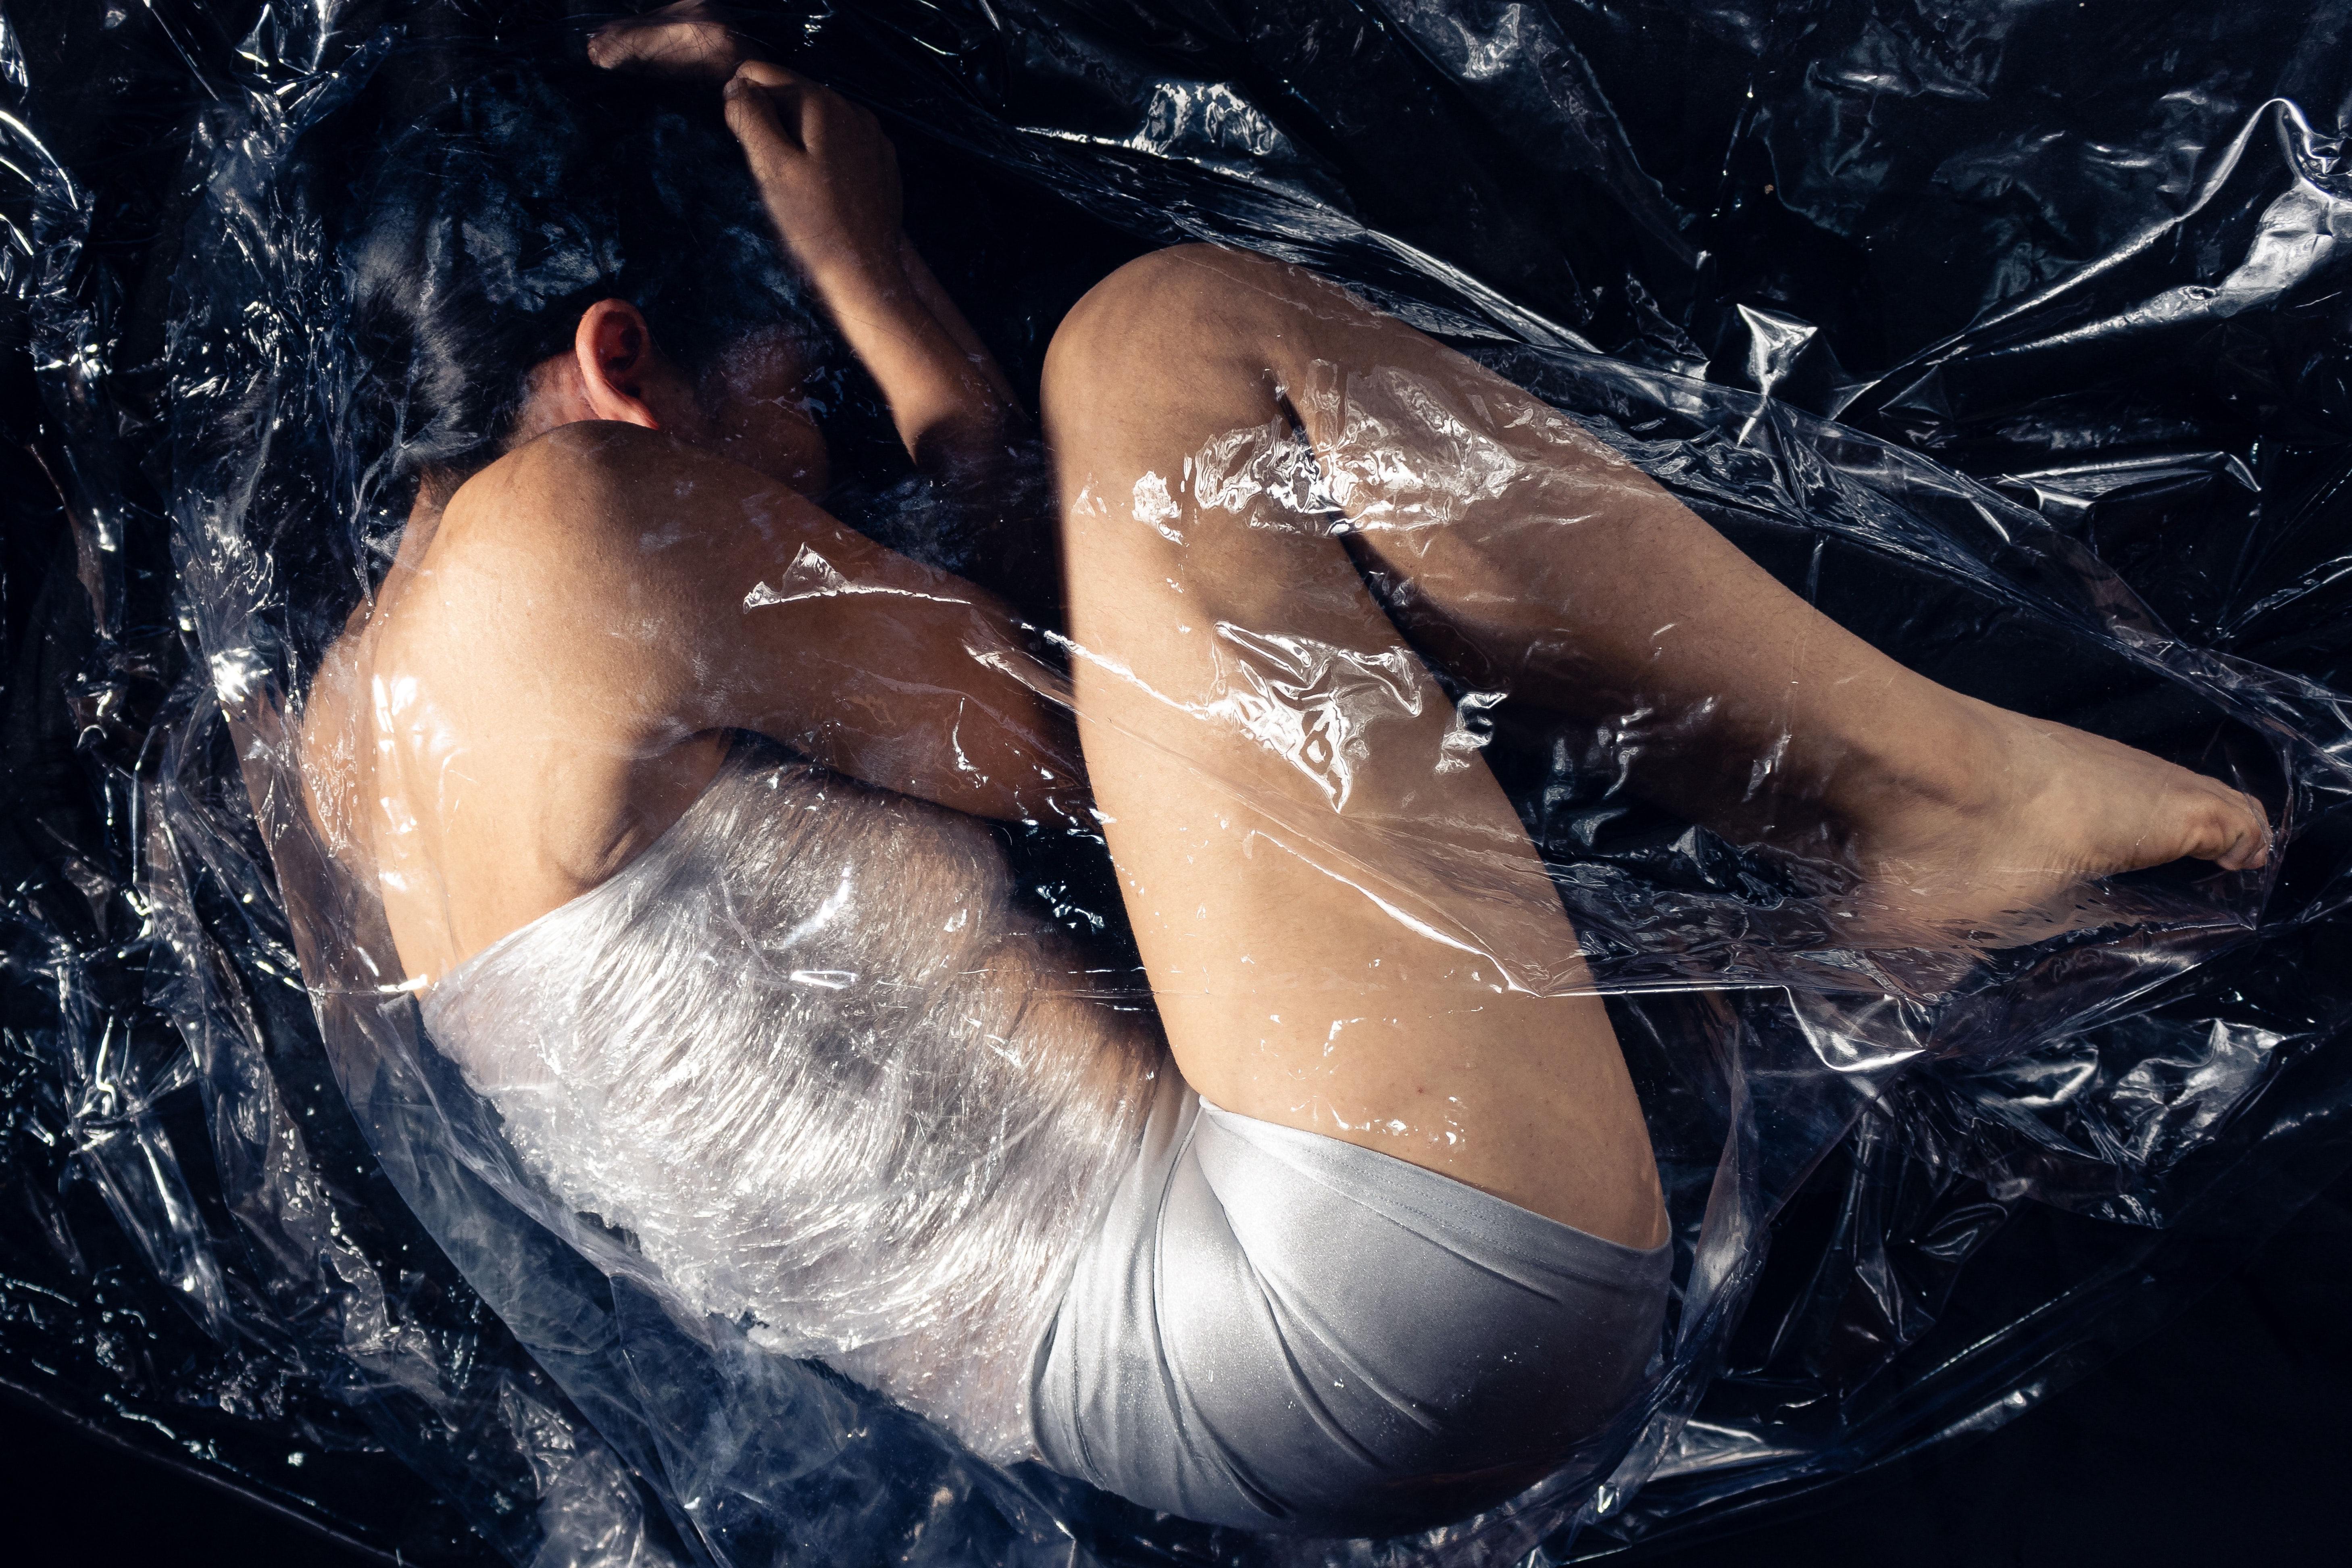
woman, water, hand, arm, human body, flash photography, thigh, elbow, black hair, cg artwork, human leg, chest, darkness, entertainment, fetish model, fashion accessory, boot, sitting, flesh, art model, reflection, graphics, fur, bracelet, abdomen, photo shoot, fun, night, performance art, back